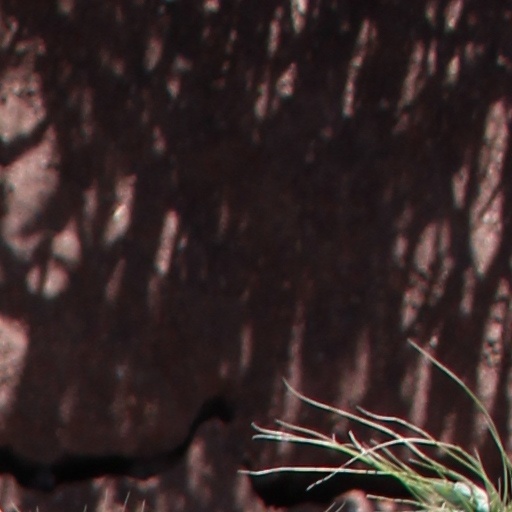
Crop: wheat